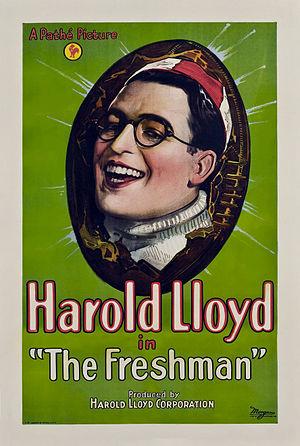
Vive le sport ! est une comédie américaine, en noir et blanc et muet, réalisée par Fred C. Newmeyer et Sam Taylor, et sortie en 1925.